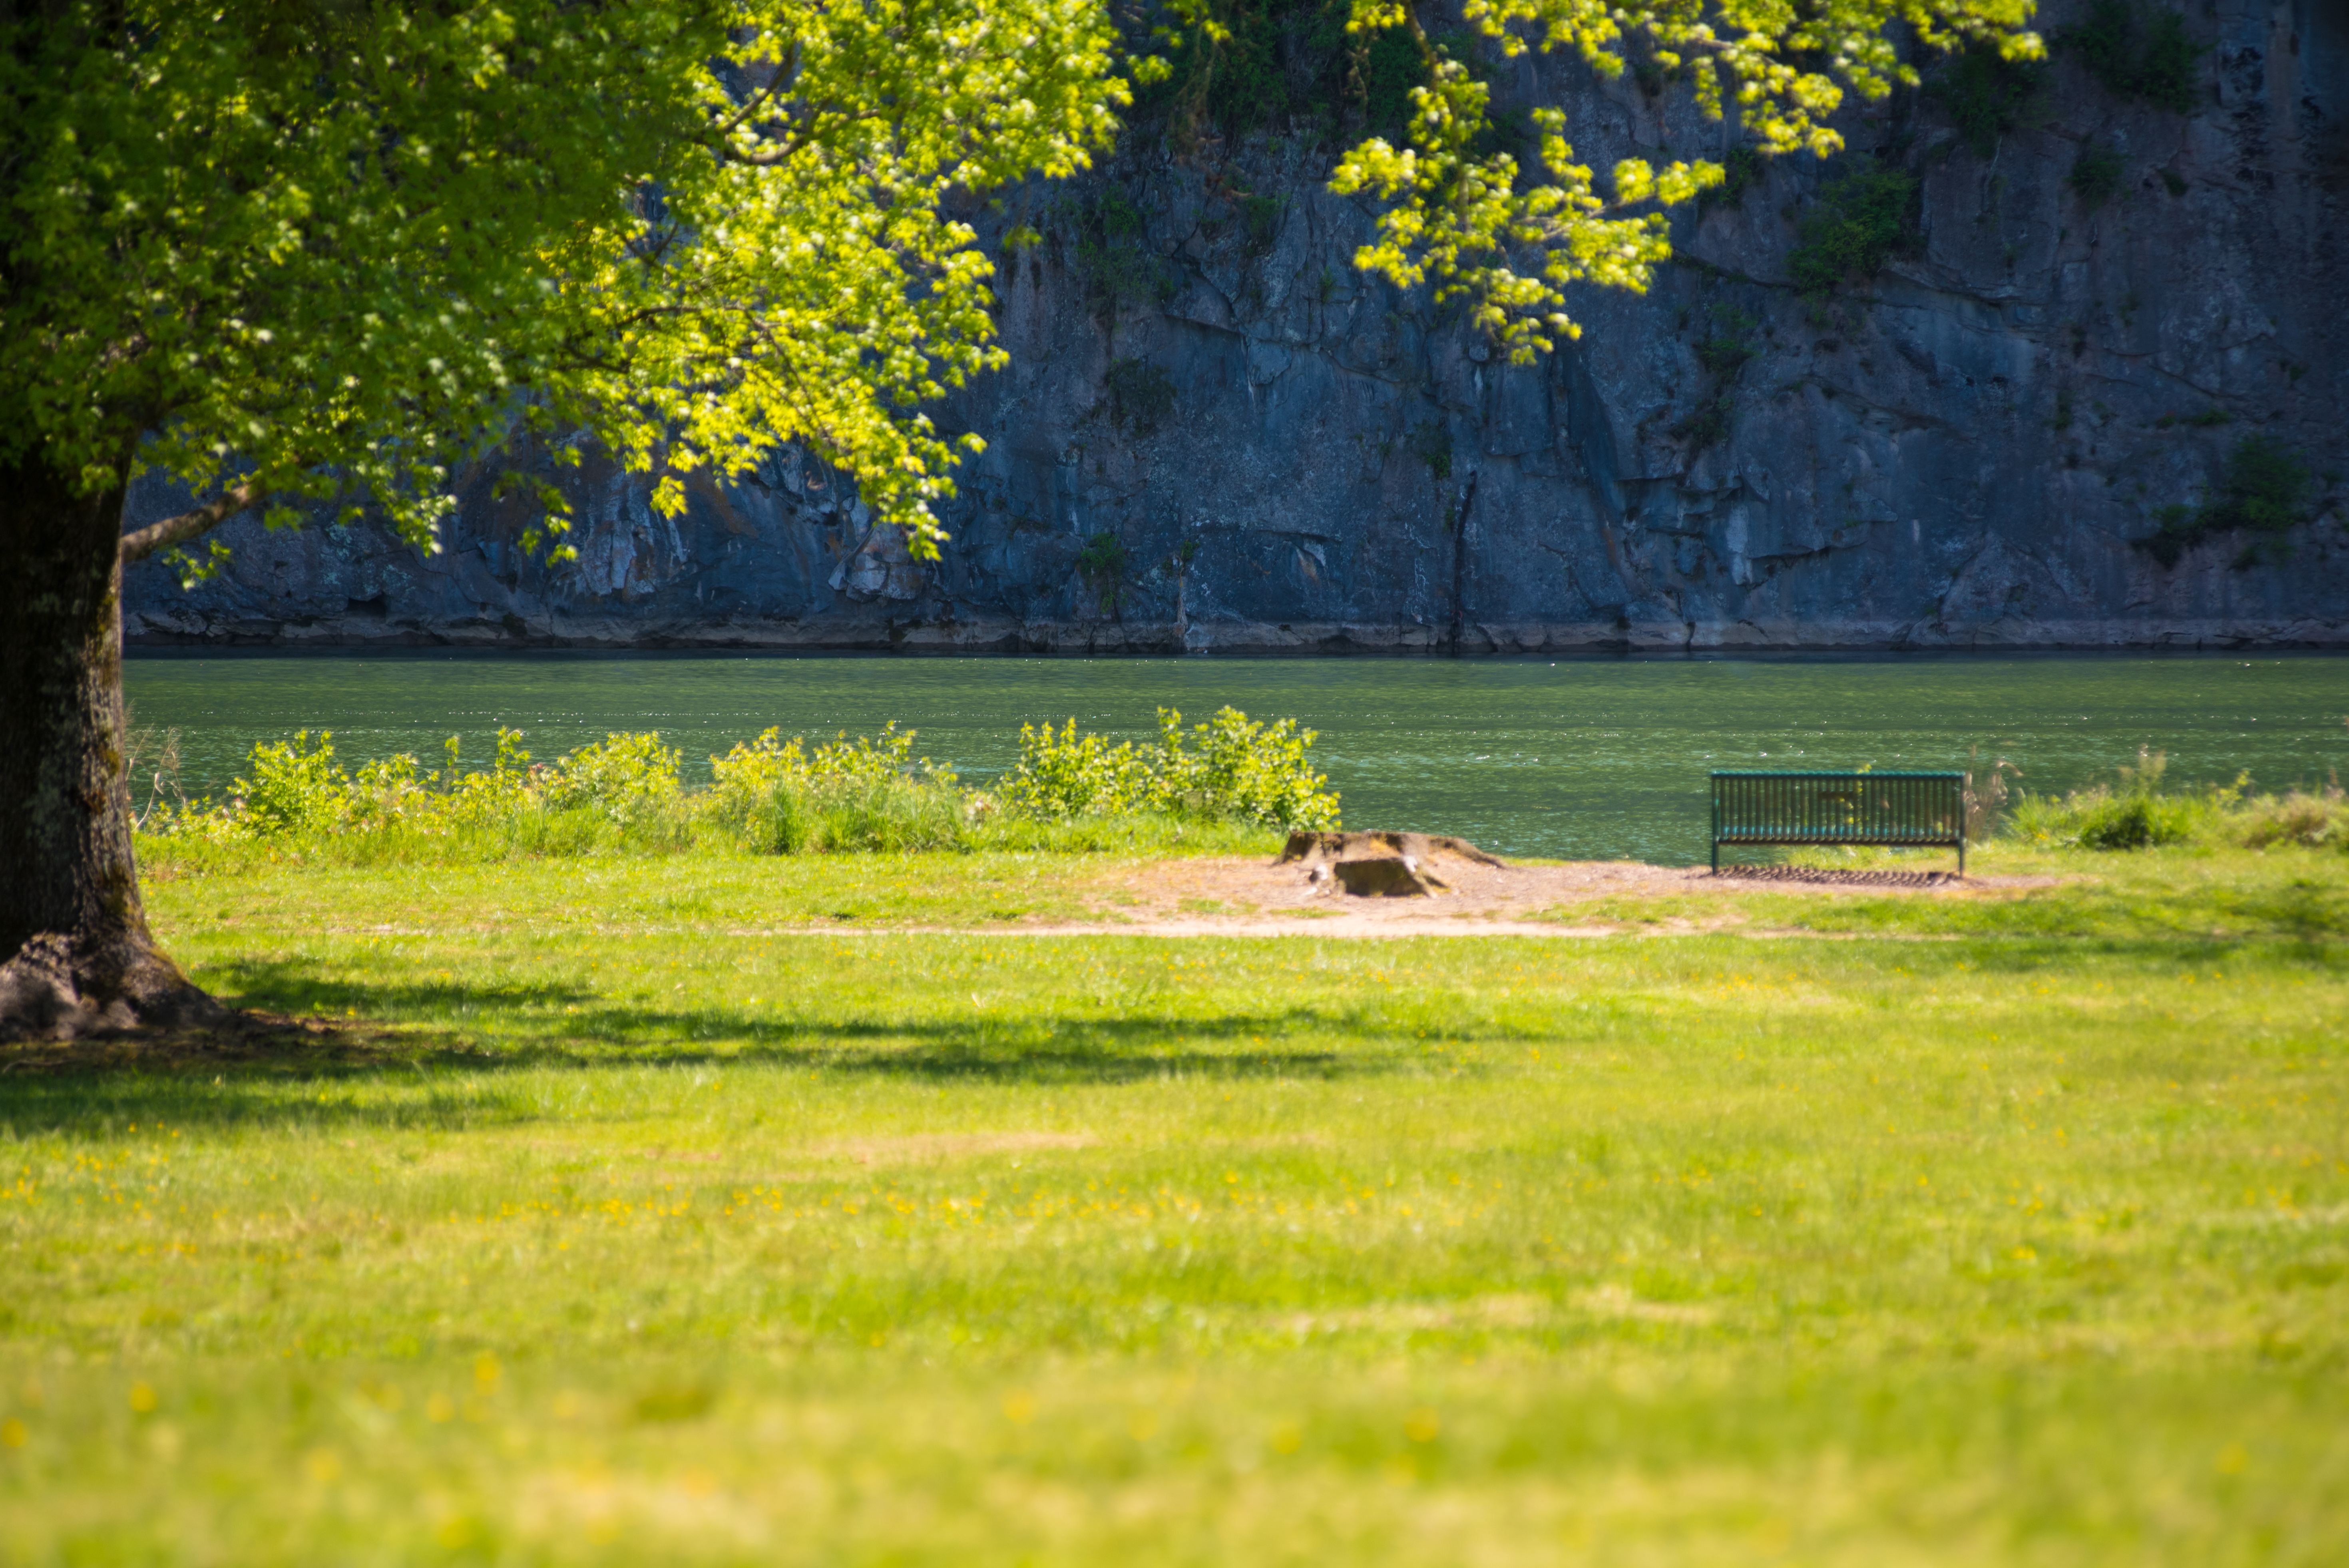
landscape, tree, nature, grass, plant, bench, field, lawn, meadow, prairie, sunlight, morning, leaf, flower, lake, river, pond, green, pasture, autumn, park, garden, season, grassland, woodland, rural area, woody plant